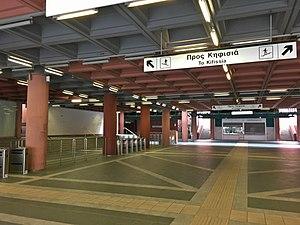
Iríni ou Eiríni est une parmi les trois stations de la ligne 1 du métro d'Athènes situées dans la municipalité d'Amaroússio.